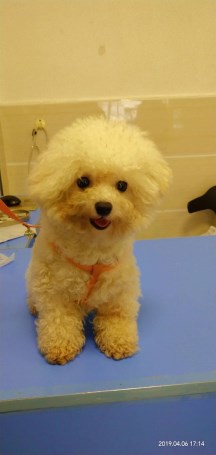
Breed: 3083-n000117-Bichon_Frise